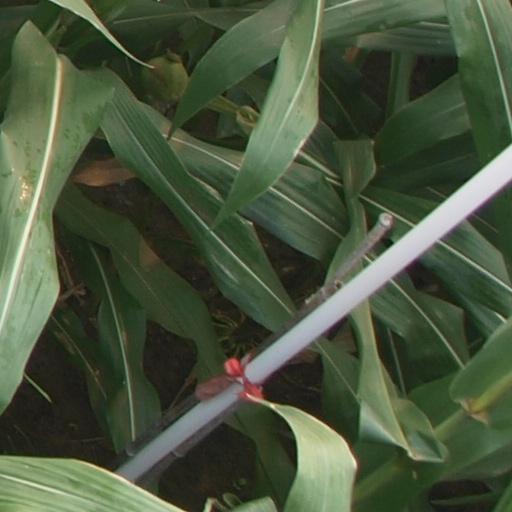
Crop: maize; corn